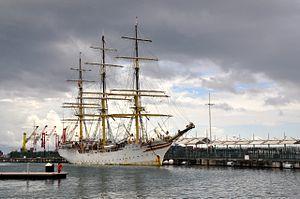
Sorlandet lors de son escale à Papeete
Sørlandet est un navire-école trois-mâts carré.